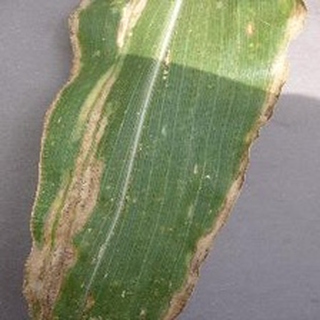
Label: corn_northern_leaf_blight